Starý Jičín

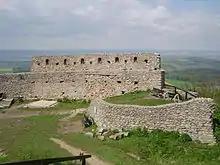
Starý Jičín Castle

The main landmark of the municipality is the Starý Jičín Castle, located on a hill above the village. For centuries, none of the owners cared about the castle and at the beginning of the 20th century, it became a ruin. Since 1996, it has been owned by the municipality and partial repairs were made.